White Snake Temple

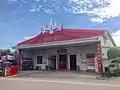

The White Snake Temple (白蛇廟), officially known as Fangliao Ditang Temple (枋寮地龍殿), is a Chinese folk temple located in Fangliao Township, Pingtung County, Taiwan. The temple is notable for being primarily dedicated to Bai Suzhen (the White Snake Lady), a central figure from the famous Chinese folktale, the "Legend of the White Snake". It is one of the few temples where a character from a folk legend is worshipped as a principal deity and is famous for housing live snakes, which are considered sacred by its devotees.